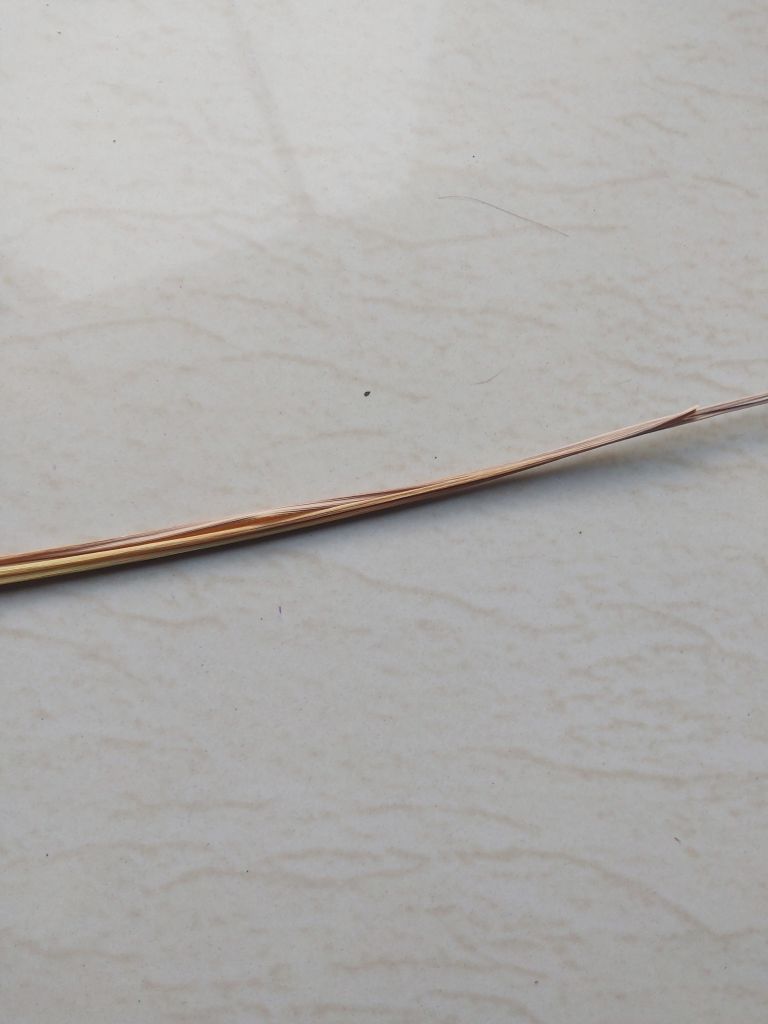
Label: Dried